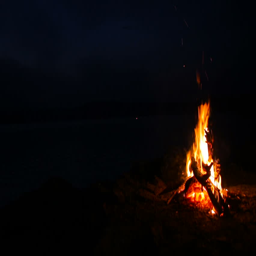
camp fire on a lake in the night